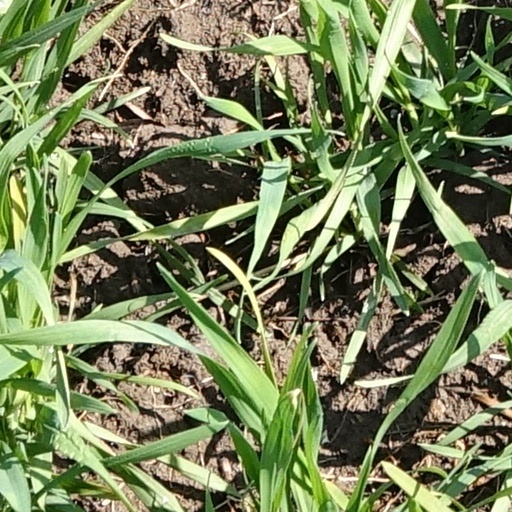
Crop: wheat